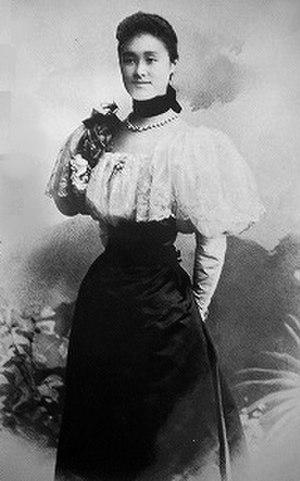
Mitsuko, comtesse de Coudenhove-Kalergi est née le 7 juillet 1874 à Tokyo et morte le 27 août 1941 à Mödling. Anciennement connue sous le nom de Mitsu Aoyama, elle figure parmi les premiers Japonais à émigrer en Europe, après s'être mariée au diplomate autrichien, Heinrich von Coudenhove-Kalergi, à Tokyo. Elle est la mère de Richard Nikolaus von Coudenhove-Kalergi.